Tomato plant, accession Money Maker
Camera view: vertical (180 deg); turntable rotation: 180 degrees
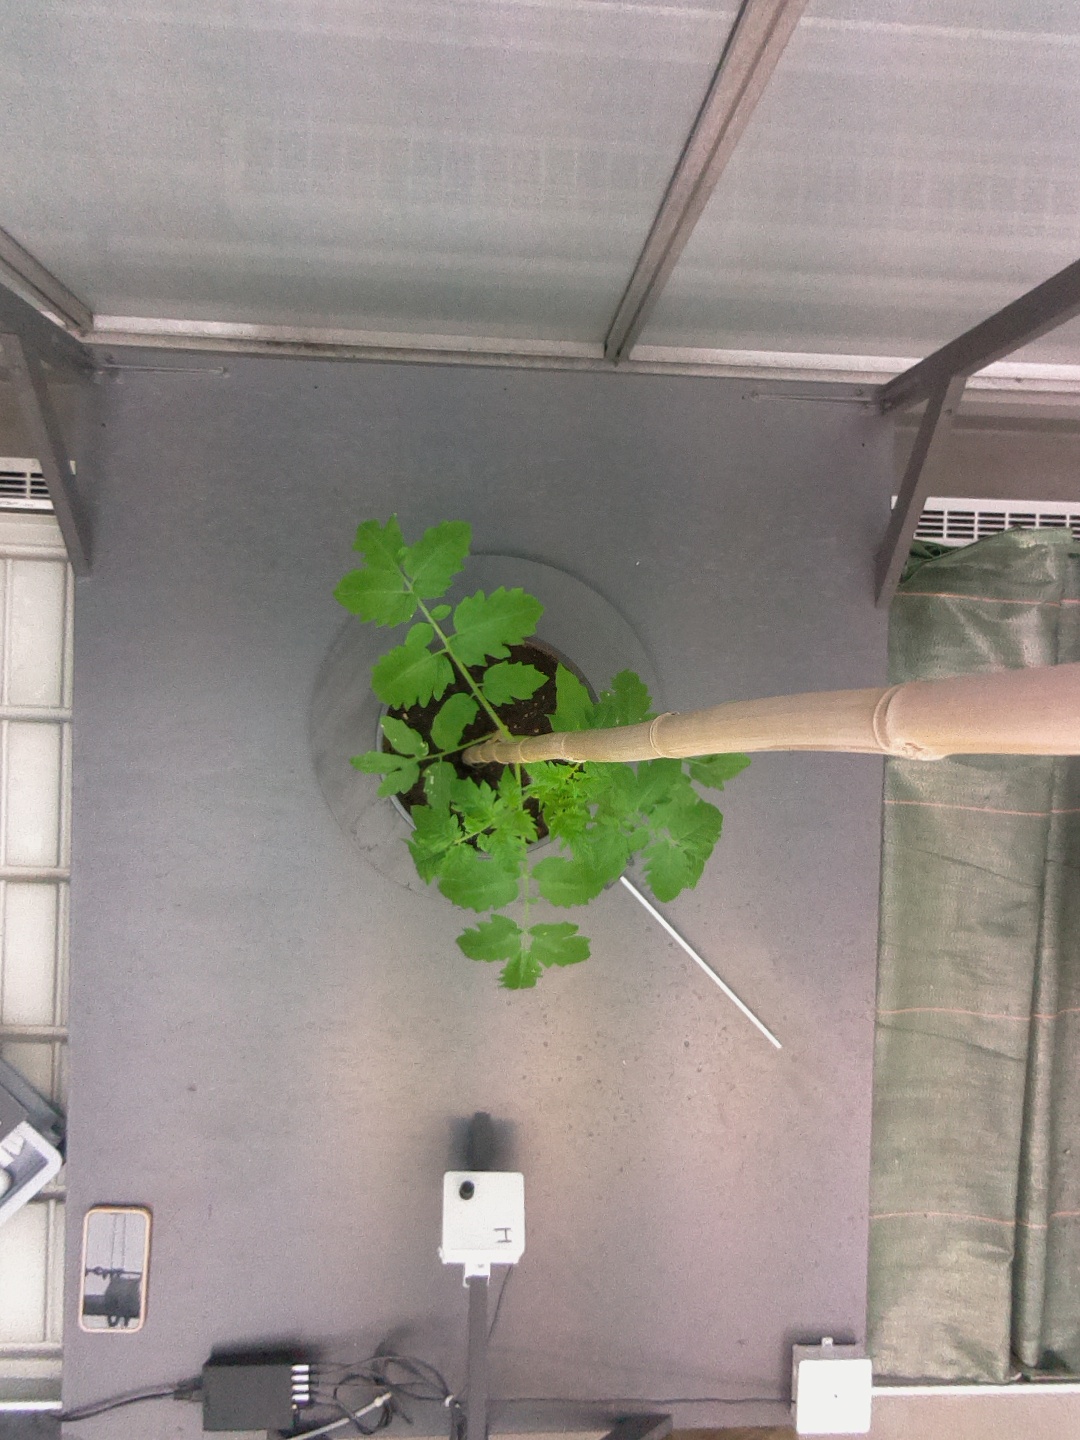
BBCH growth stage 13: 6 of true leaves visible